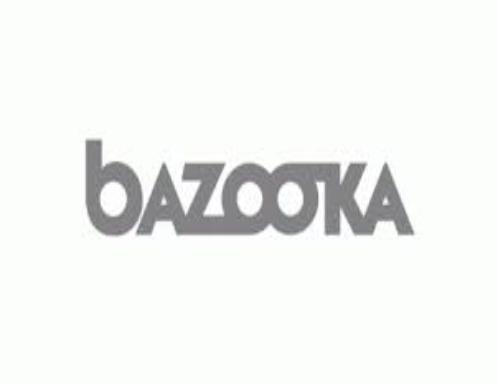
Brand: Bazooka
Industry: Food